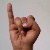
The image shows a hand gesture representing the letter 'I' in Indian Sign Language.